Peter Yates

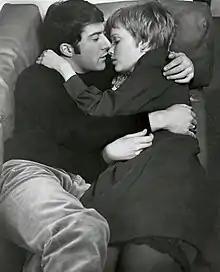
Dustin Hoffman and Mia Farrow in "John and Mary" (1969)

Yates followed "Bullitt" with a romantic comedy, "John and Mary" (1969) with Dustin Hoffman and Mia Farrow. "I like to change the kind of stories I do," said Yates. "If you're not careful, you get pigeonholed and sooner or later someone better will come along." In 1970, Yates said he would make "Don Quixote" with Richard Burton but the project stalled. Instead he did a war film with Peter O'Toole produced by Deeley, "Murphy's War" (1971). Yates did another heist film, "The Hot Rock" (1972), based on a novel by Donald Westlake starring Robert Redford from a William Goldman script. After this he was going to make "The Leatherstocking Saga" and Jonathan Schwartz's "Almost Home" but neither was made.